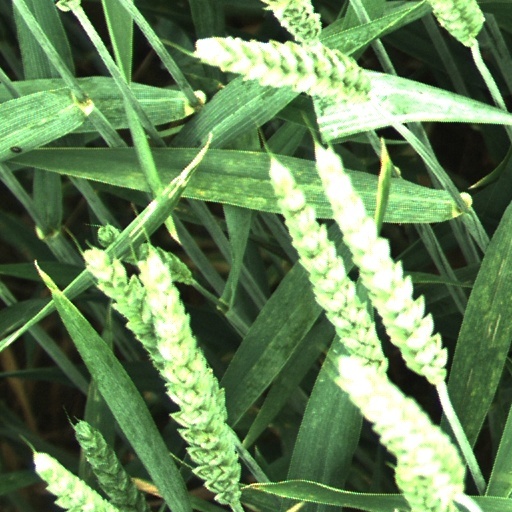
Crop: wheat